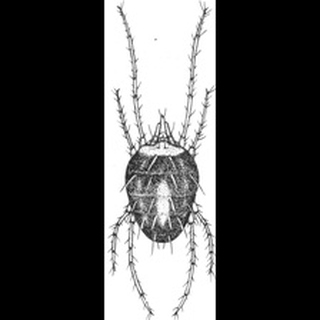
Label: wheat_mite